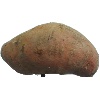
Label: potato_sweet